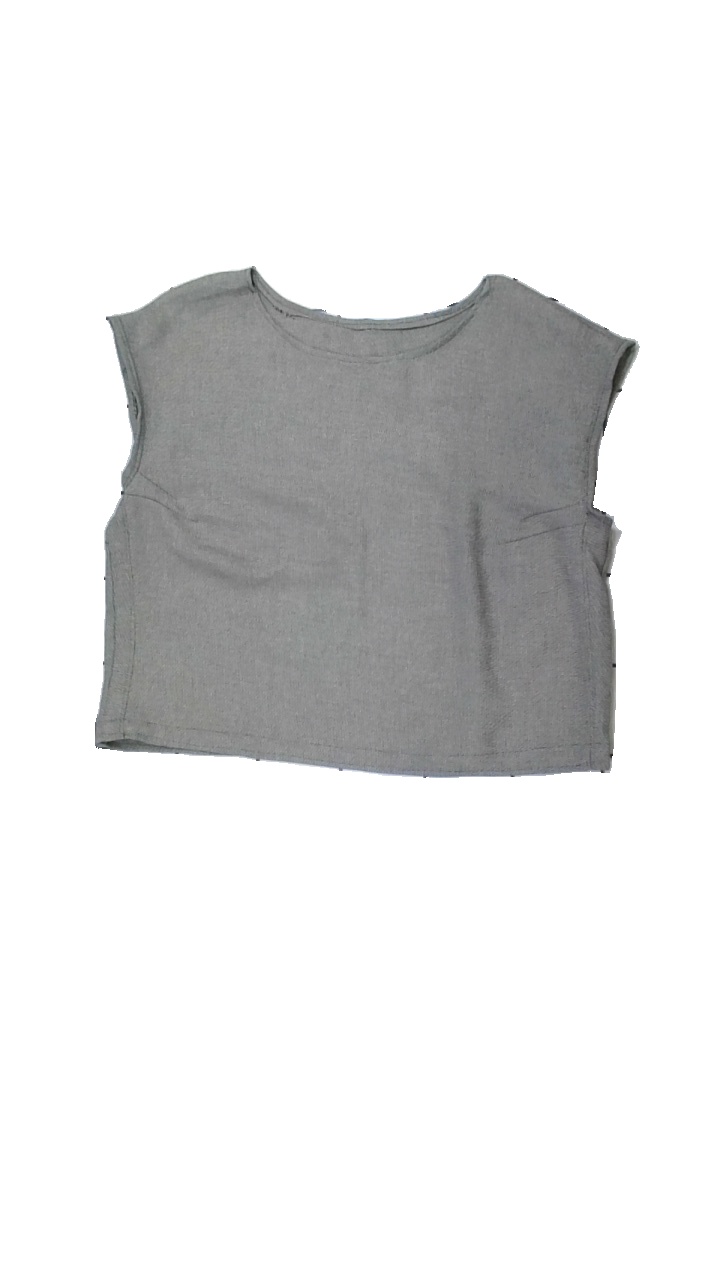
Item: Top (Ladies)
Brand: Missing
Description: egen gjord top, grå melerad
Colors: Grey
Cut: Regular
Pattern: Other
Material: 52% polyester 48% cotton
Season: All
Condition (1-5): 5
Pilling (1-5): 5
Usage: Reuse
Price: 50-100